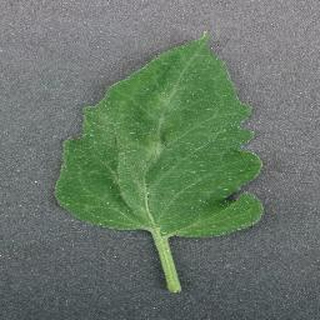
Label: healthy_tomato